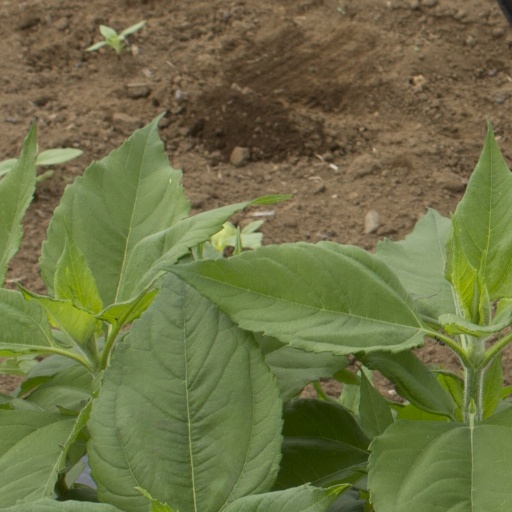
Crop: Jerusalem artichoke